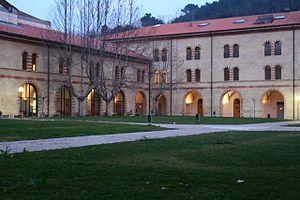
La révolte des bersagliers est une émeute qui a éclaté en juin 1920 dans la caserne du régiment stationné à Ancône et s'est ensuite répandue dans toute la ville puis dans d'autres parties de l'Italie. Elle est à l'origine de l'abandon de l'occupation de l'Albanie par l'Italie.